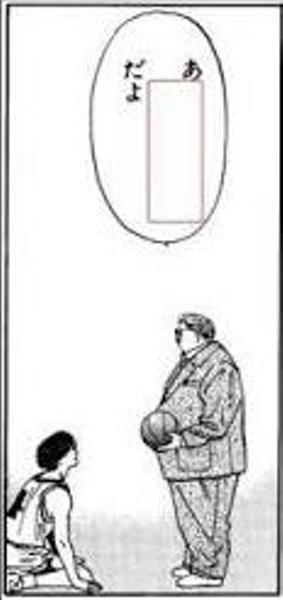
回答: てたのはお前かって聞いてん